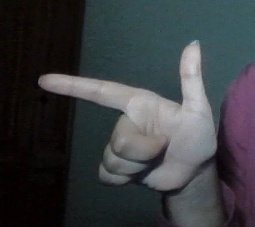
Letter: yaa